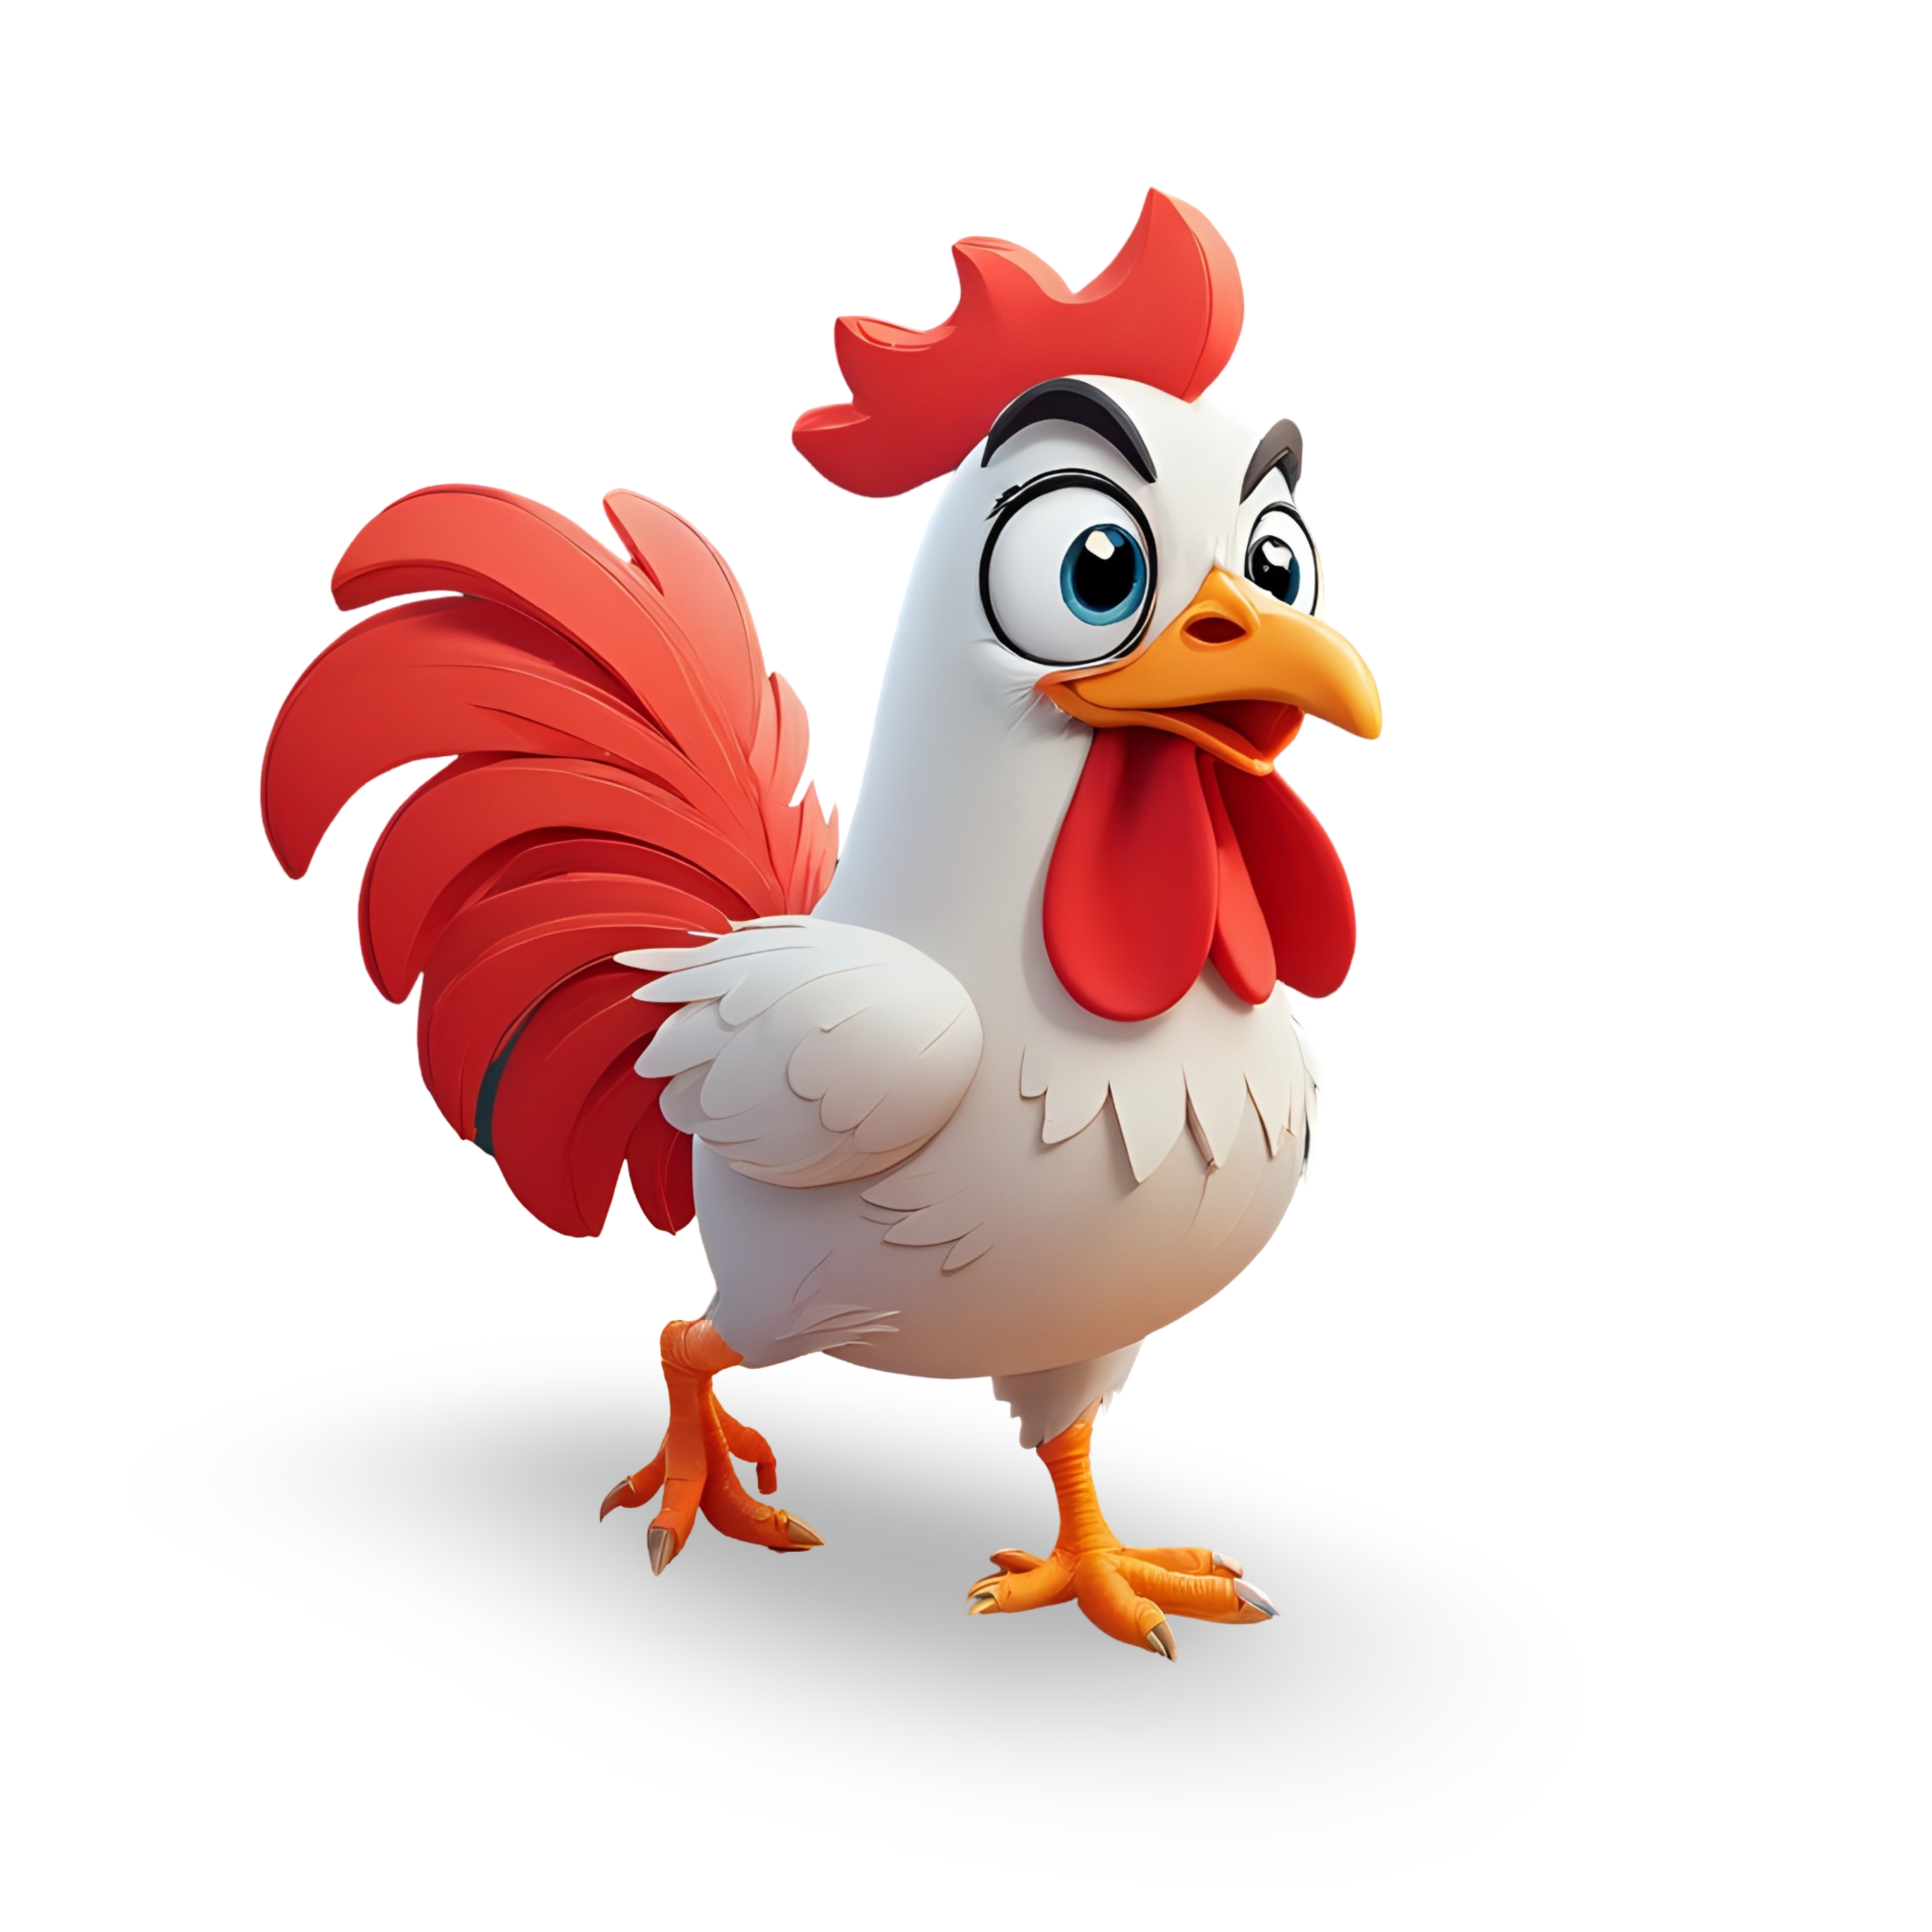
chicken, hen, cartoon character, cartoon, bird, rooster, feathers, cute, toy, phasianidae, beak, comb, galliformes, poultry, feather, livestock, fowl, wing, art, bath toy, tail, ducks, geese and swans, fictional character, animal figure, water bird, font, flightless bird, action figure, illustration, figurine, graphics